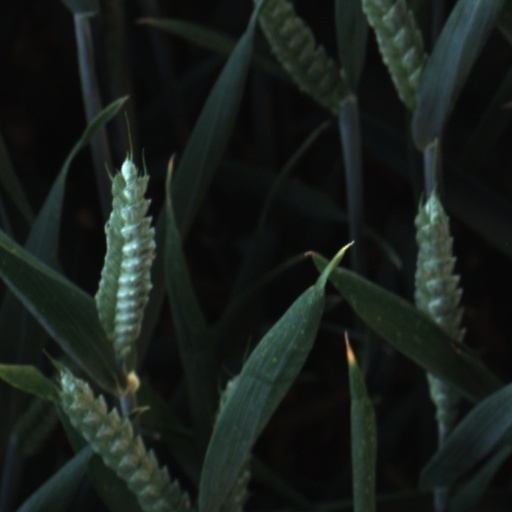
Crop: wheat